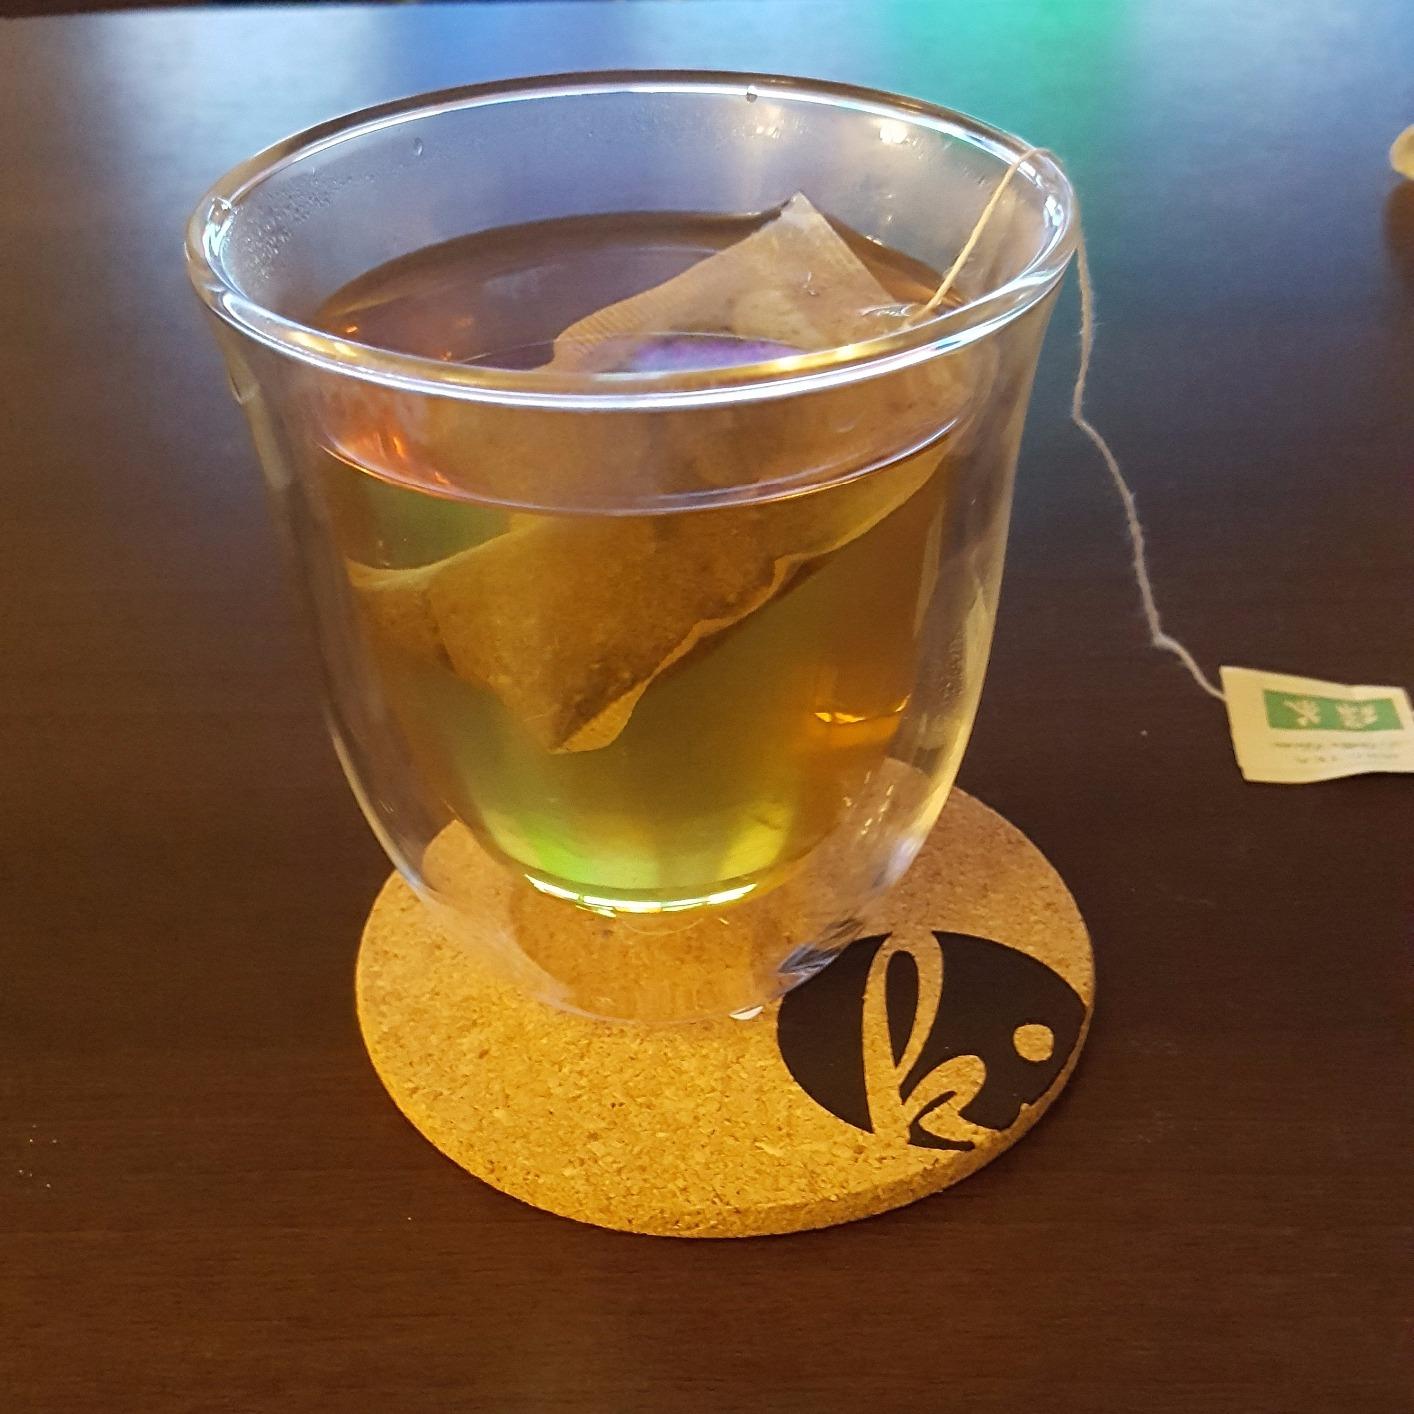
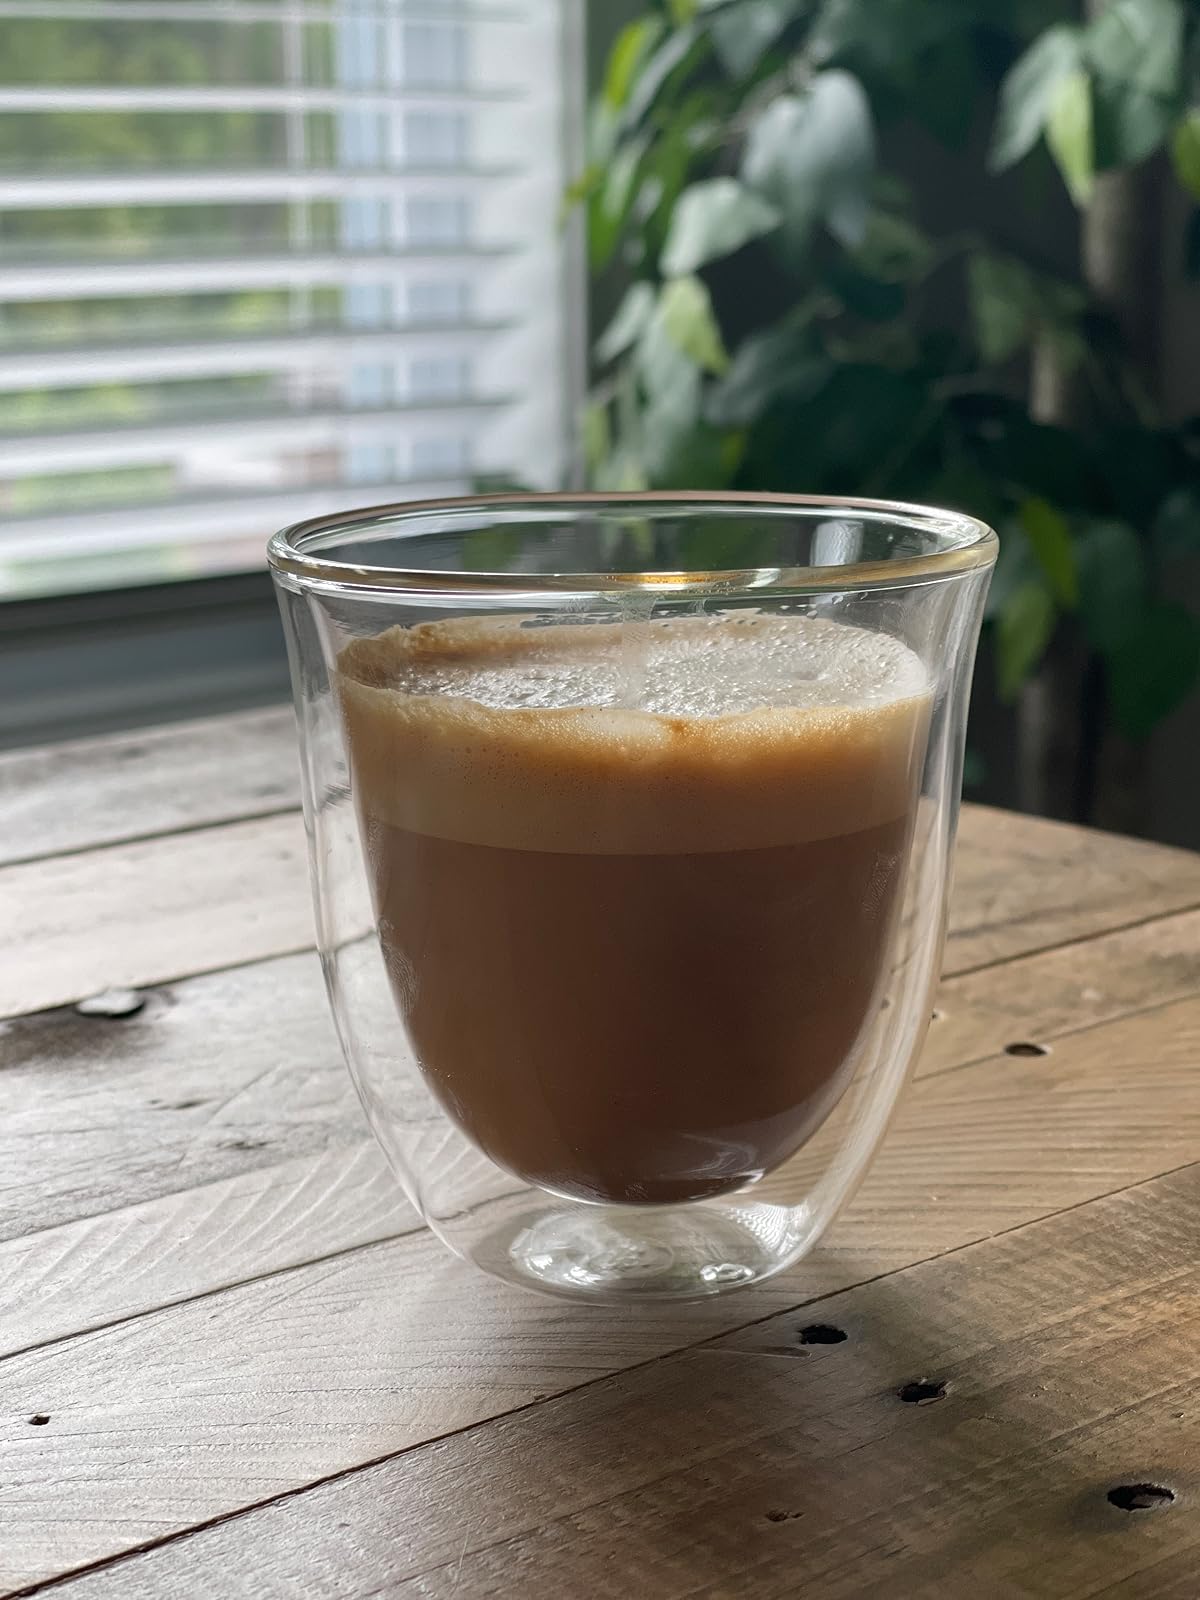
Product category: items_mug
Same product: yes